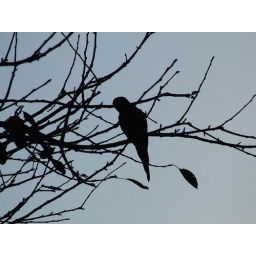
Rainbow Lorikeet in a tree - silhouette against blue sky in the late afternoon